Evangelical Lutheran Church of Latvia

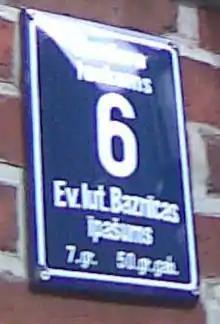
A plaque marking Lutheran church property at Rīgas Doms (Riga Lutheran cathedral), Herdera laukums 6.

The Evangelical Lutheran Church of Latvia is known for its theological conservatism and since Jānis Vanags' consecration as archbishop in 1993, it has opposed women's ordination. The highest governing body of the church amended the church rules in 2016. The proposal that only men may be ordained required a supermajority of 75%, which it has achieved with a 77% voting in favour. The decision received criticism from the Protestant Church in Germany, the Protestant Church of the Augsburg Confession in Austria and the Association of Protestant Churches in Europe (GEKE); however, ELCL is not part of GEKE and has broken communion with both the German and Austrian Churches due to theological differences.